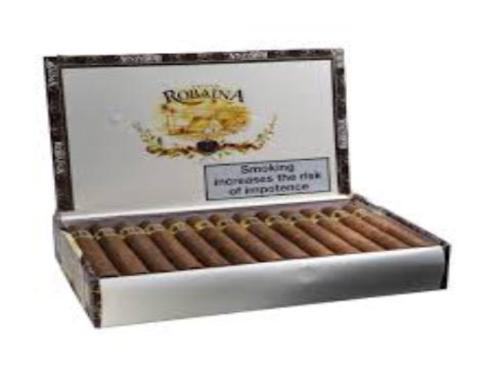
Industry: Necessities